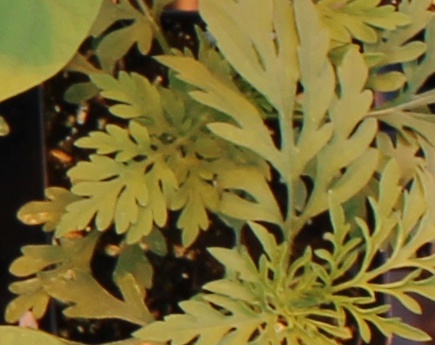
Label: Ragweed